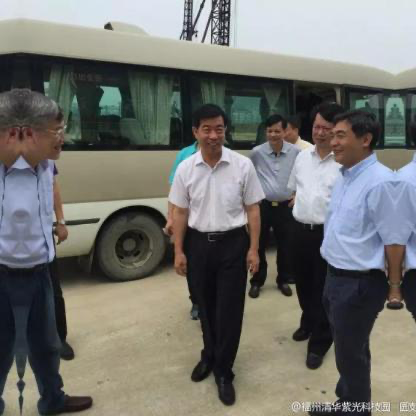
Objects in the image:
label: head
label: head
label: head
label: head
label: head
label: head